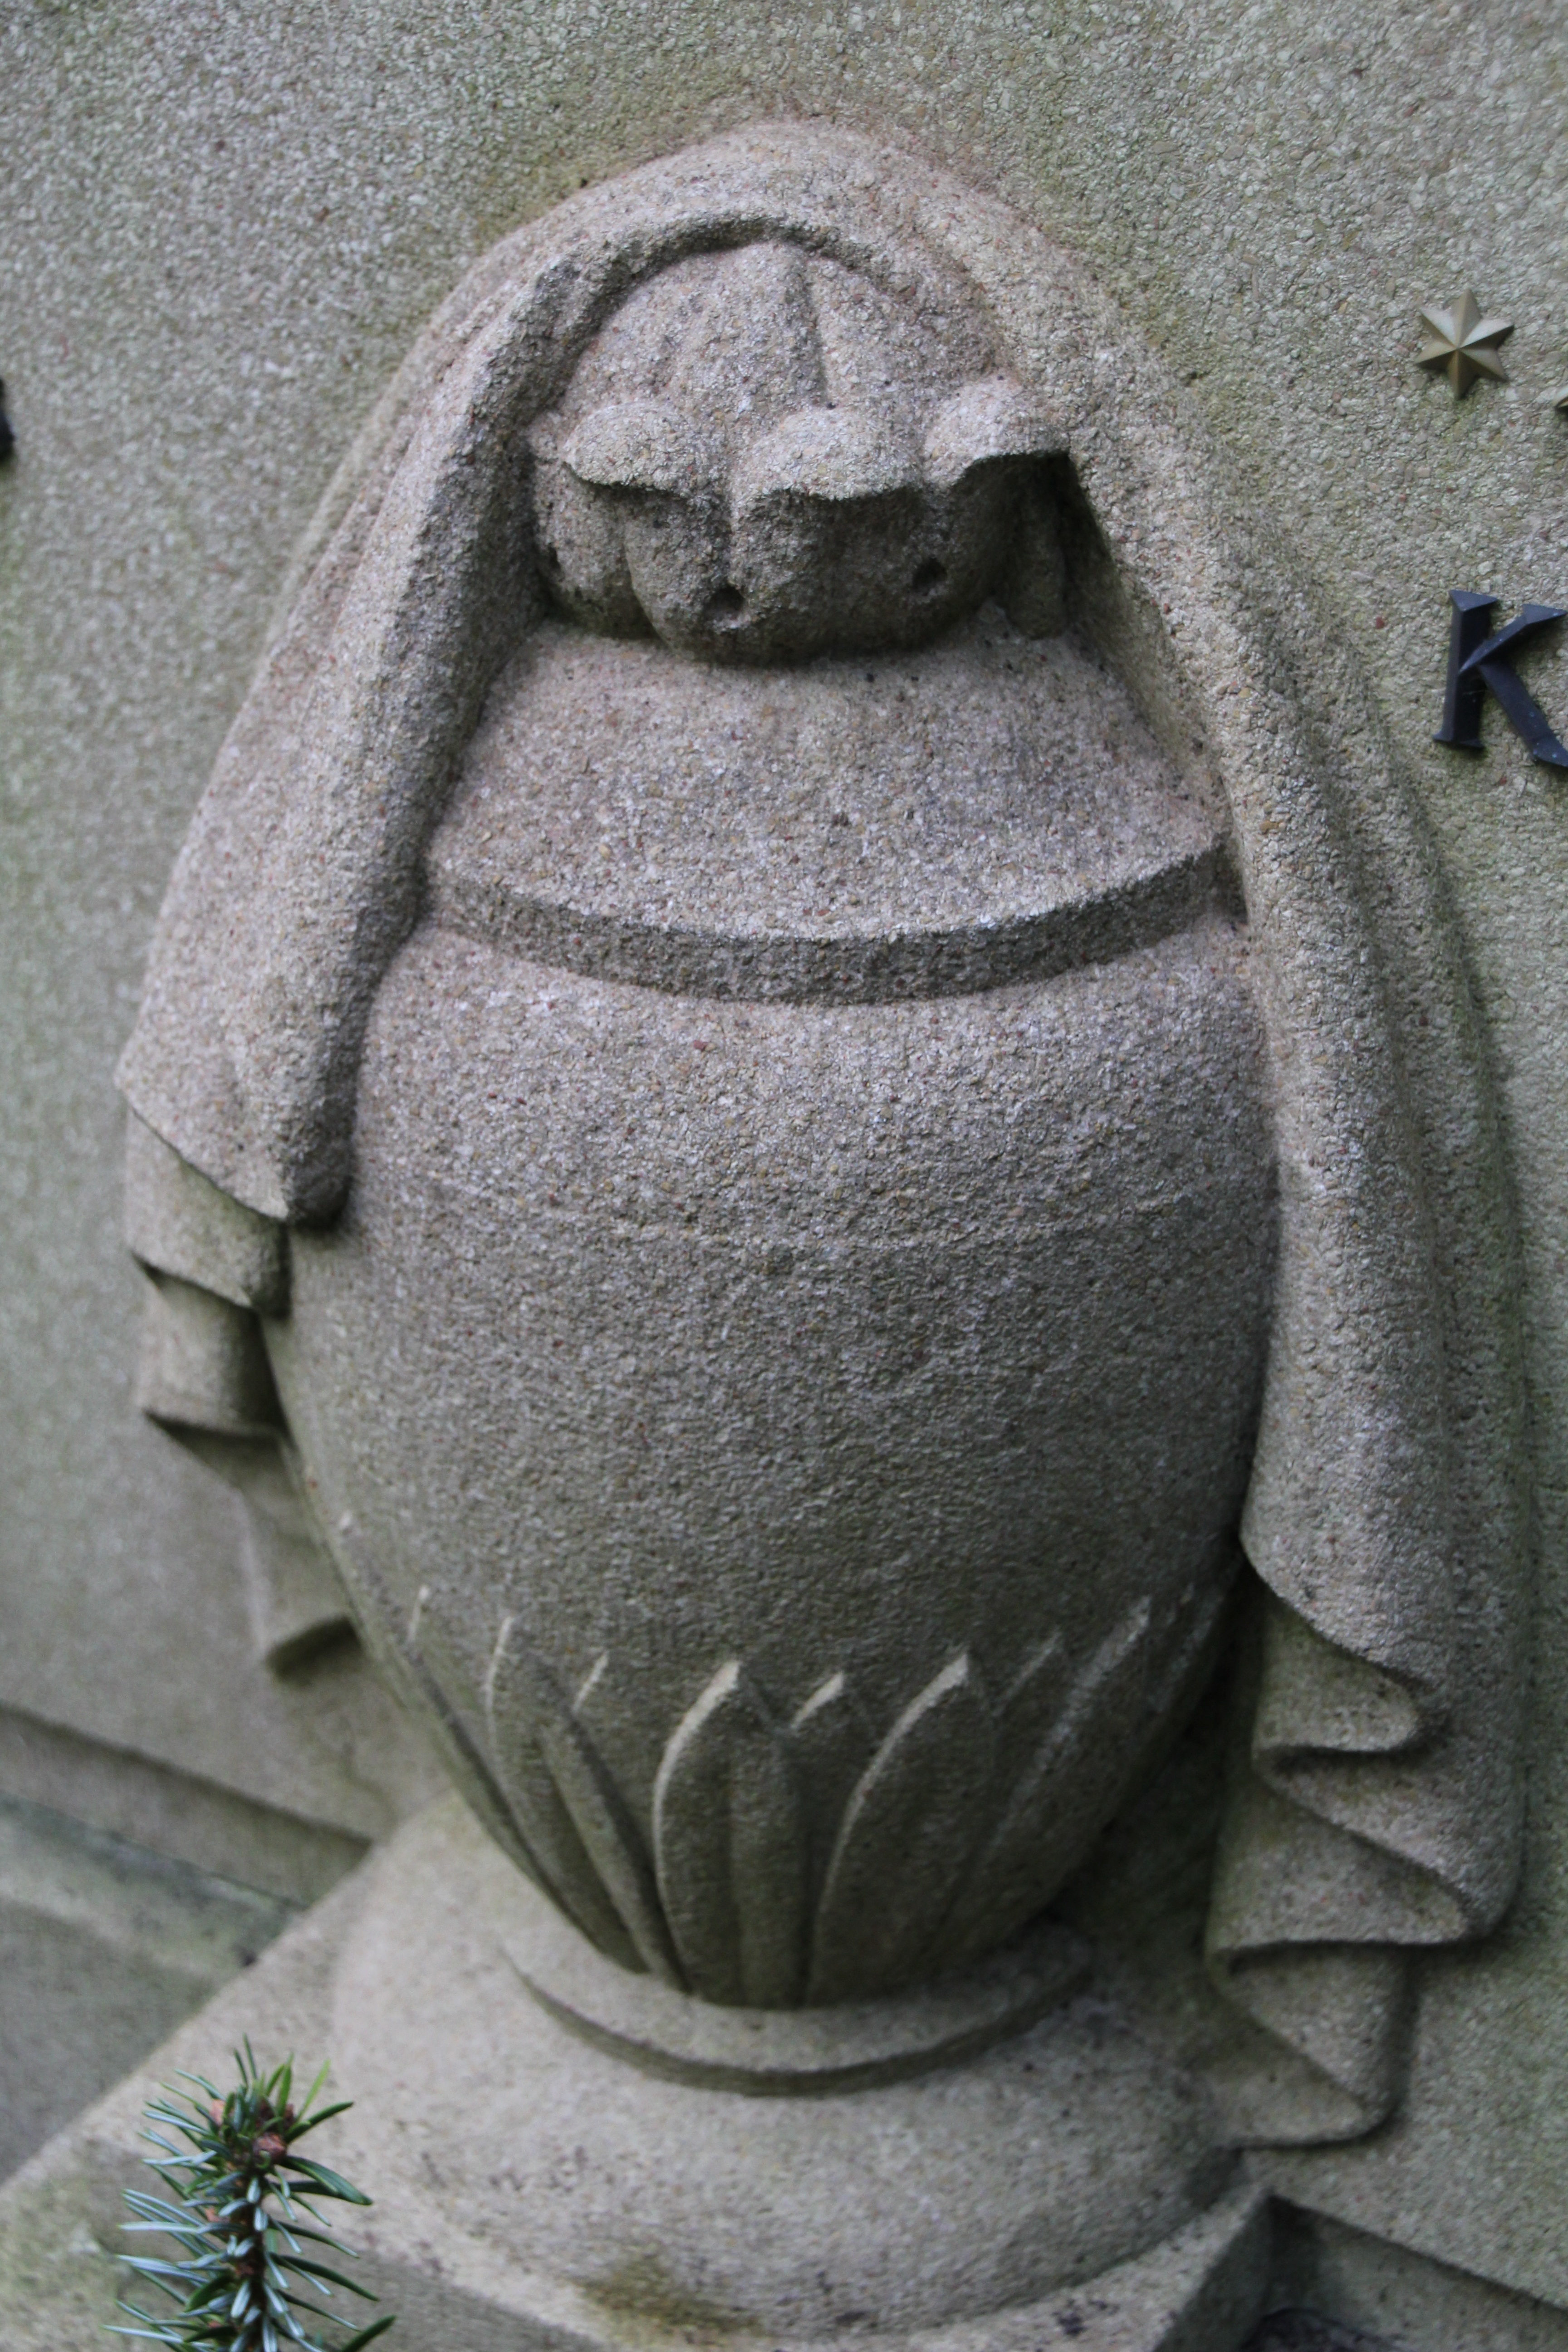
monument, statue, cross, cemetery, gothic, grave, sculpture, art, temple, headstone, carving, grave stones, stone carving, pixabay, ancient history, cemetery pictures night, cemetery pictures gothic, pictures cemetery for free, cemetery grave design pictures, cemetery arrangements pictures, cemetery pictures, cemetery angel pictures, pictures from the cemetery, to cemetery pictures, images without copyright